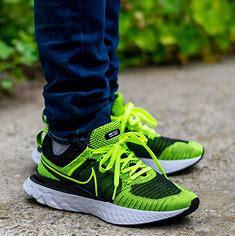
Brand: Nike
Model: React Phantom Run Flyknit 2